Sandwich generation

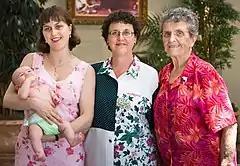
The combination of four generations – such as this baby, mother, grandmother, and great-grandmother – has been called a club sandwich after the multi-layered sandwich style.

The term "sandwich generation" was introduced to the social work and the gerontology communities, respectively, by Dorothy Miller and Elaine Brody in 1981. The construct refers originally to younger women in their thirties and forties who were taking care of their children, but also having to meet the needs of their parents, employers, friends, and others.